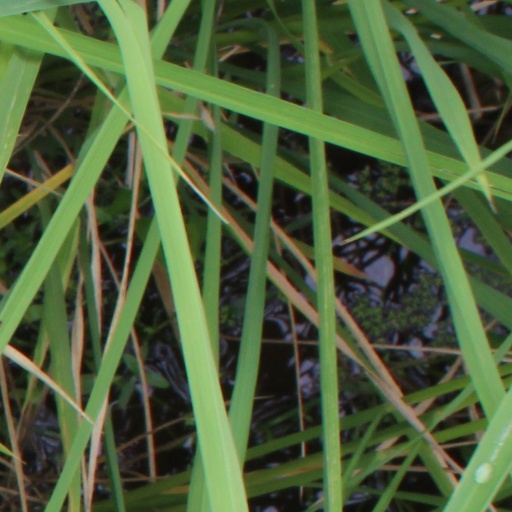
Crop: rice